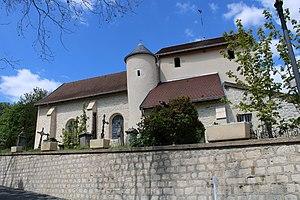
L'église.
Thonnance-les-Moulins est une commune française, située dans le département de la Haute-Marne en région Grand Est.